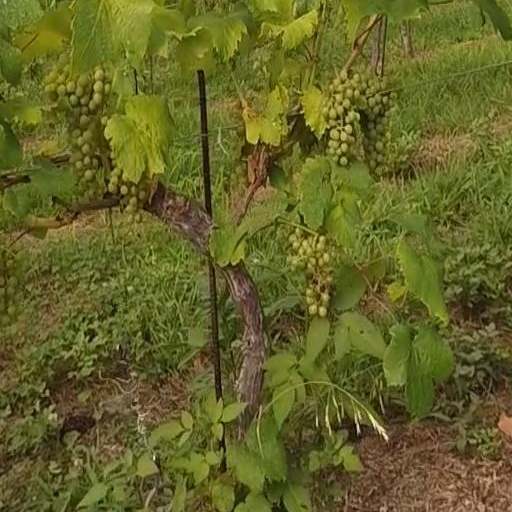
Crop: grape